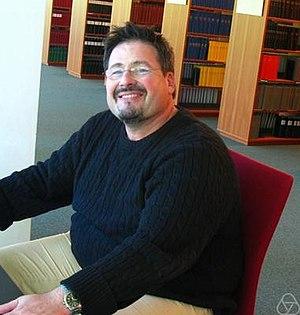
Ludmil Vassilev Katzarkov est un mathématicien bulgare, né le 19 décembre 1961 à Roussé. Il enseigne à l'Institut für Mathematik de l'Université de Vienne et à l'Université de Miami.